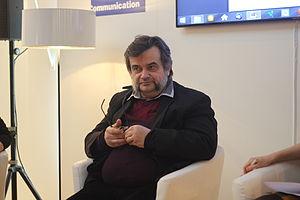
Salon du livre de Paris, 20-23 mars 2015, Parc des expositions de la porte de Versailles.
Olivier Mannoni, né le 14 septembre 1960, est un traducteur, journaliste et biographe français. Il est le fils d'un professeur d'allemand et de Nicole Casanova, femme de lettres, traductrice et critique littéraire française.